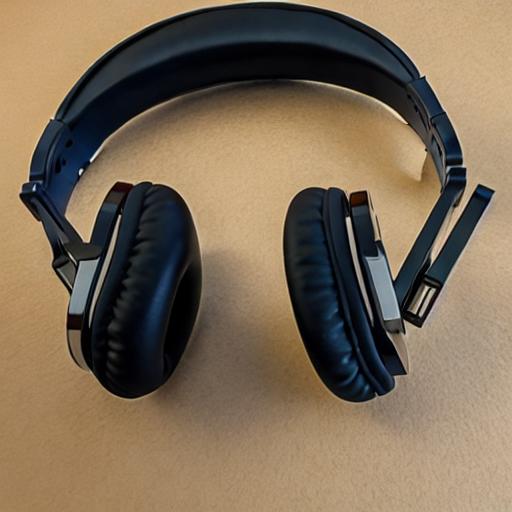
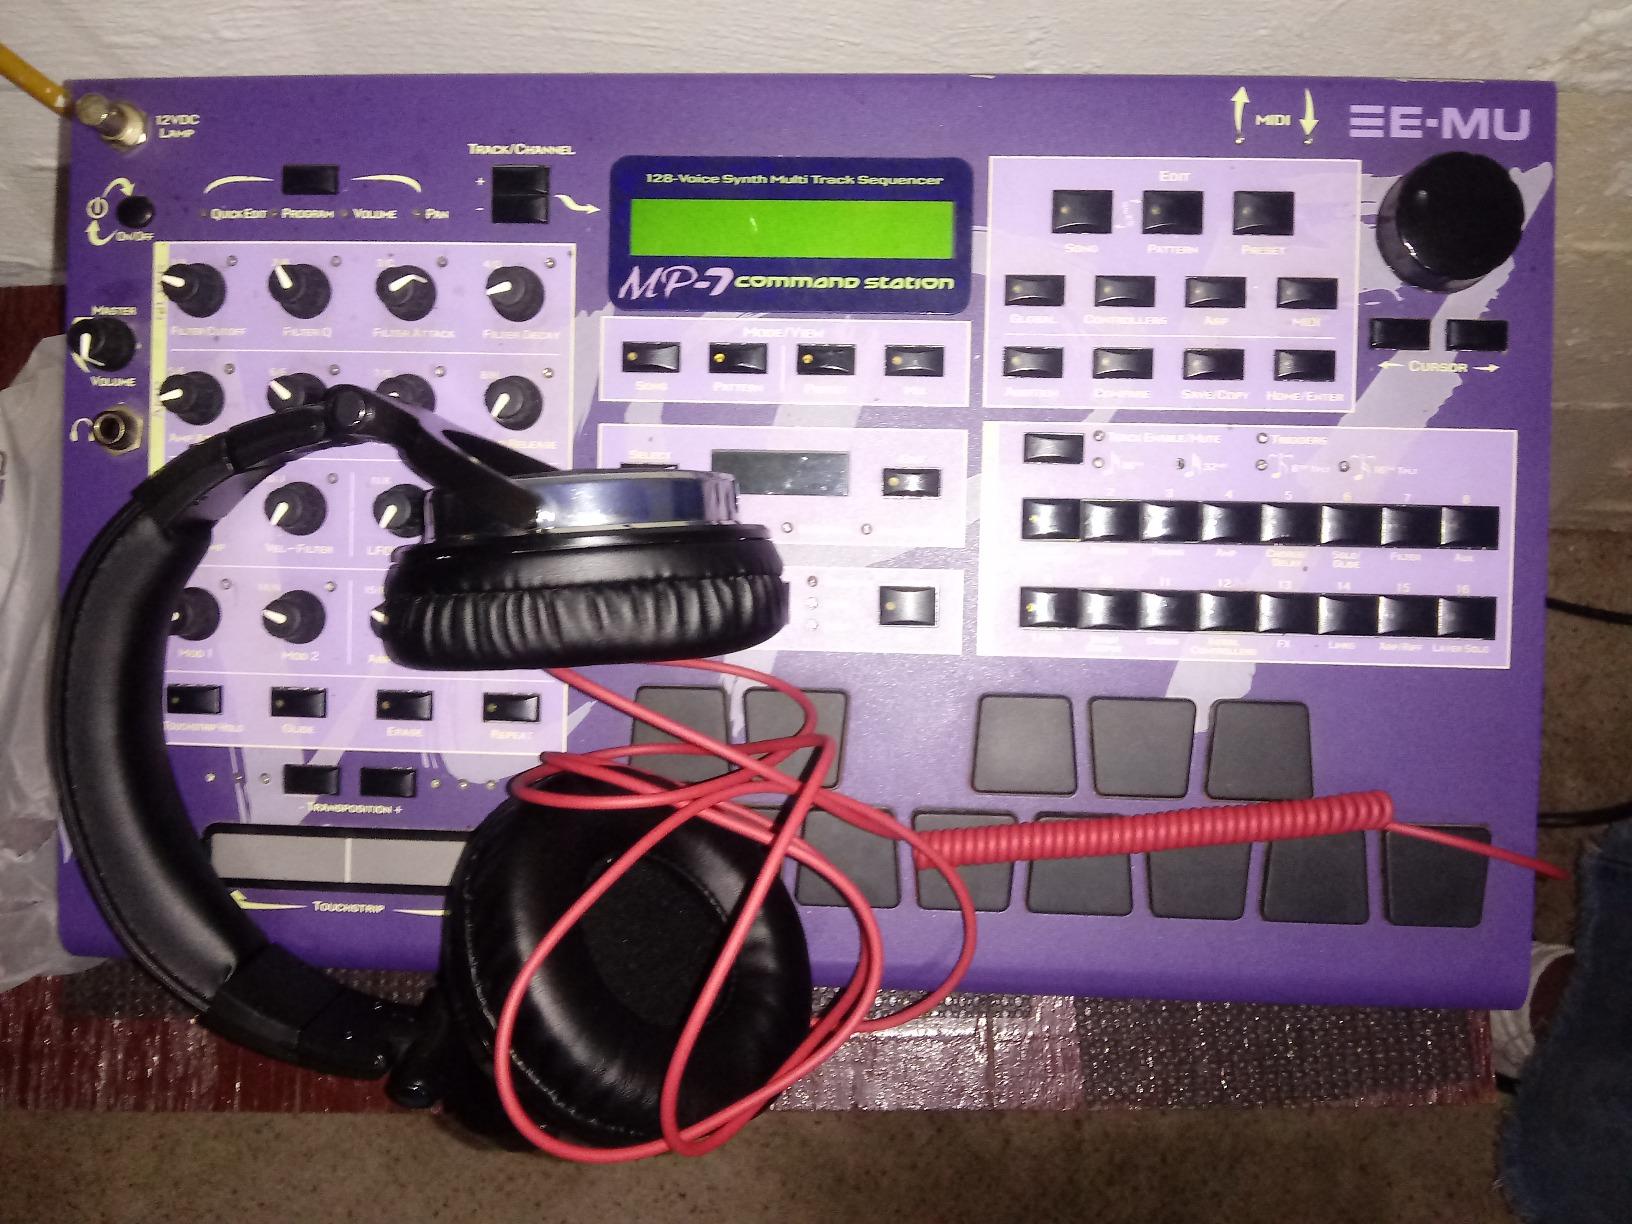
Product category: headphones
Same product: no